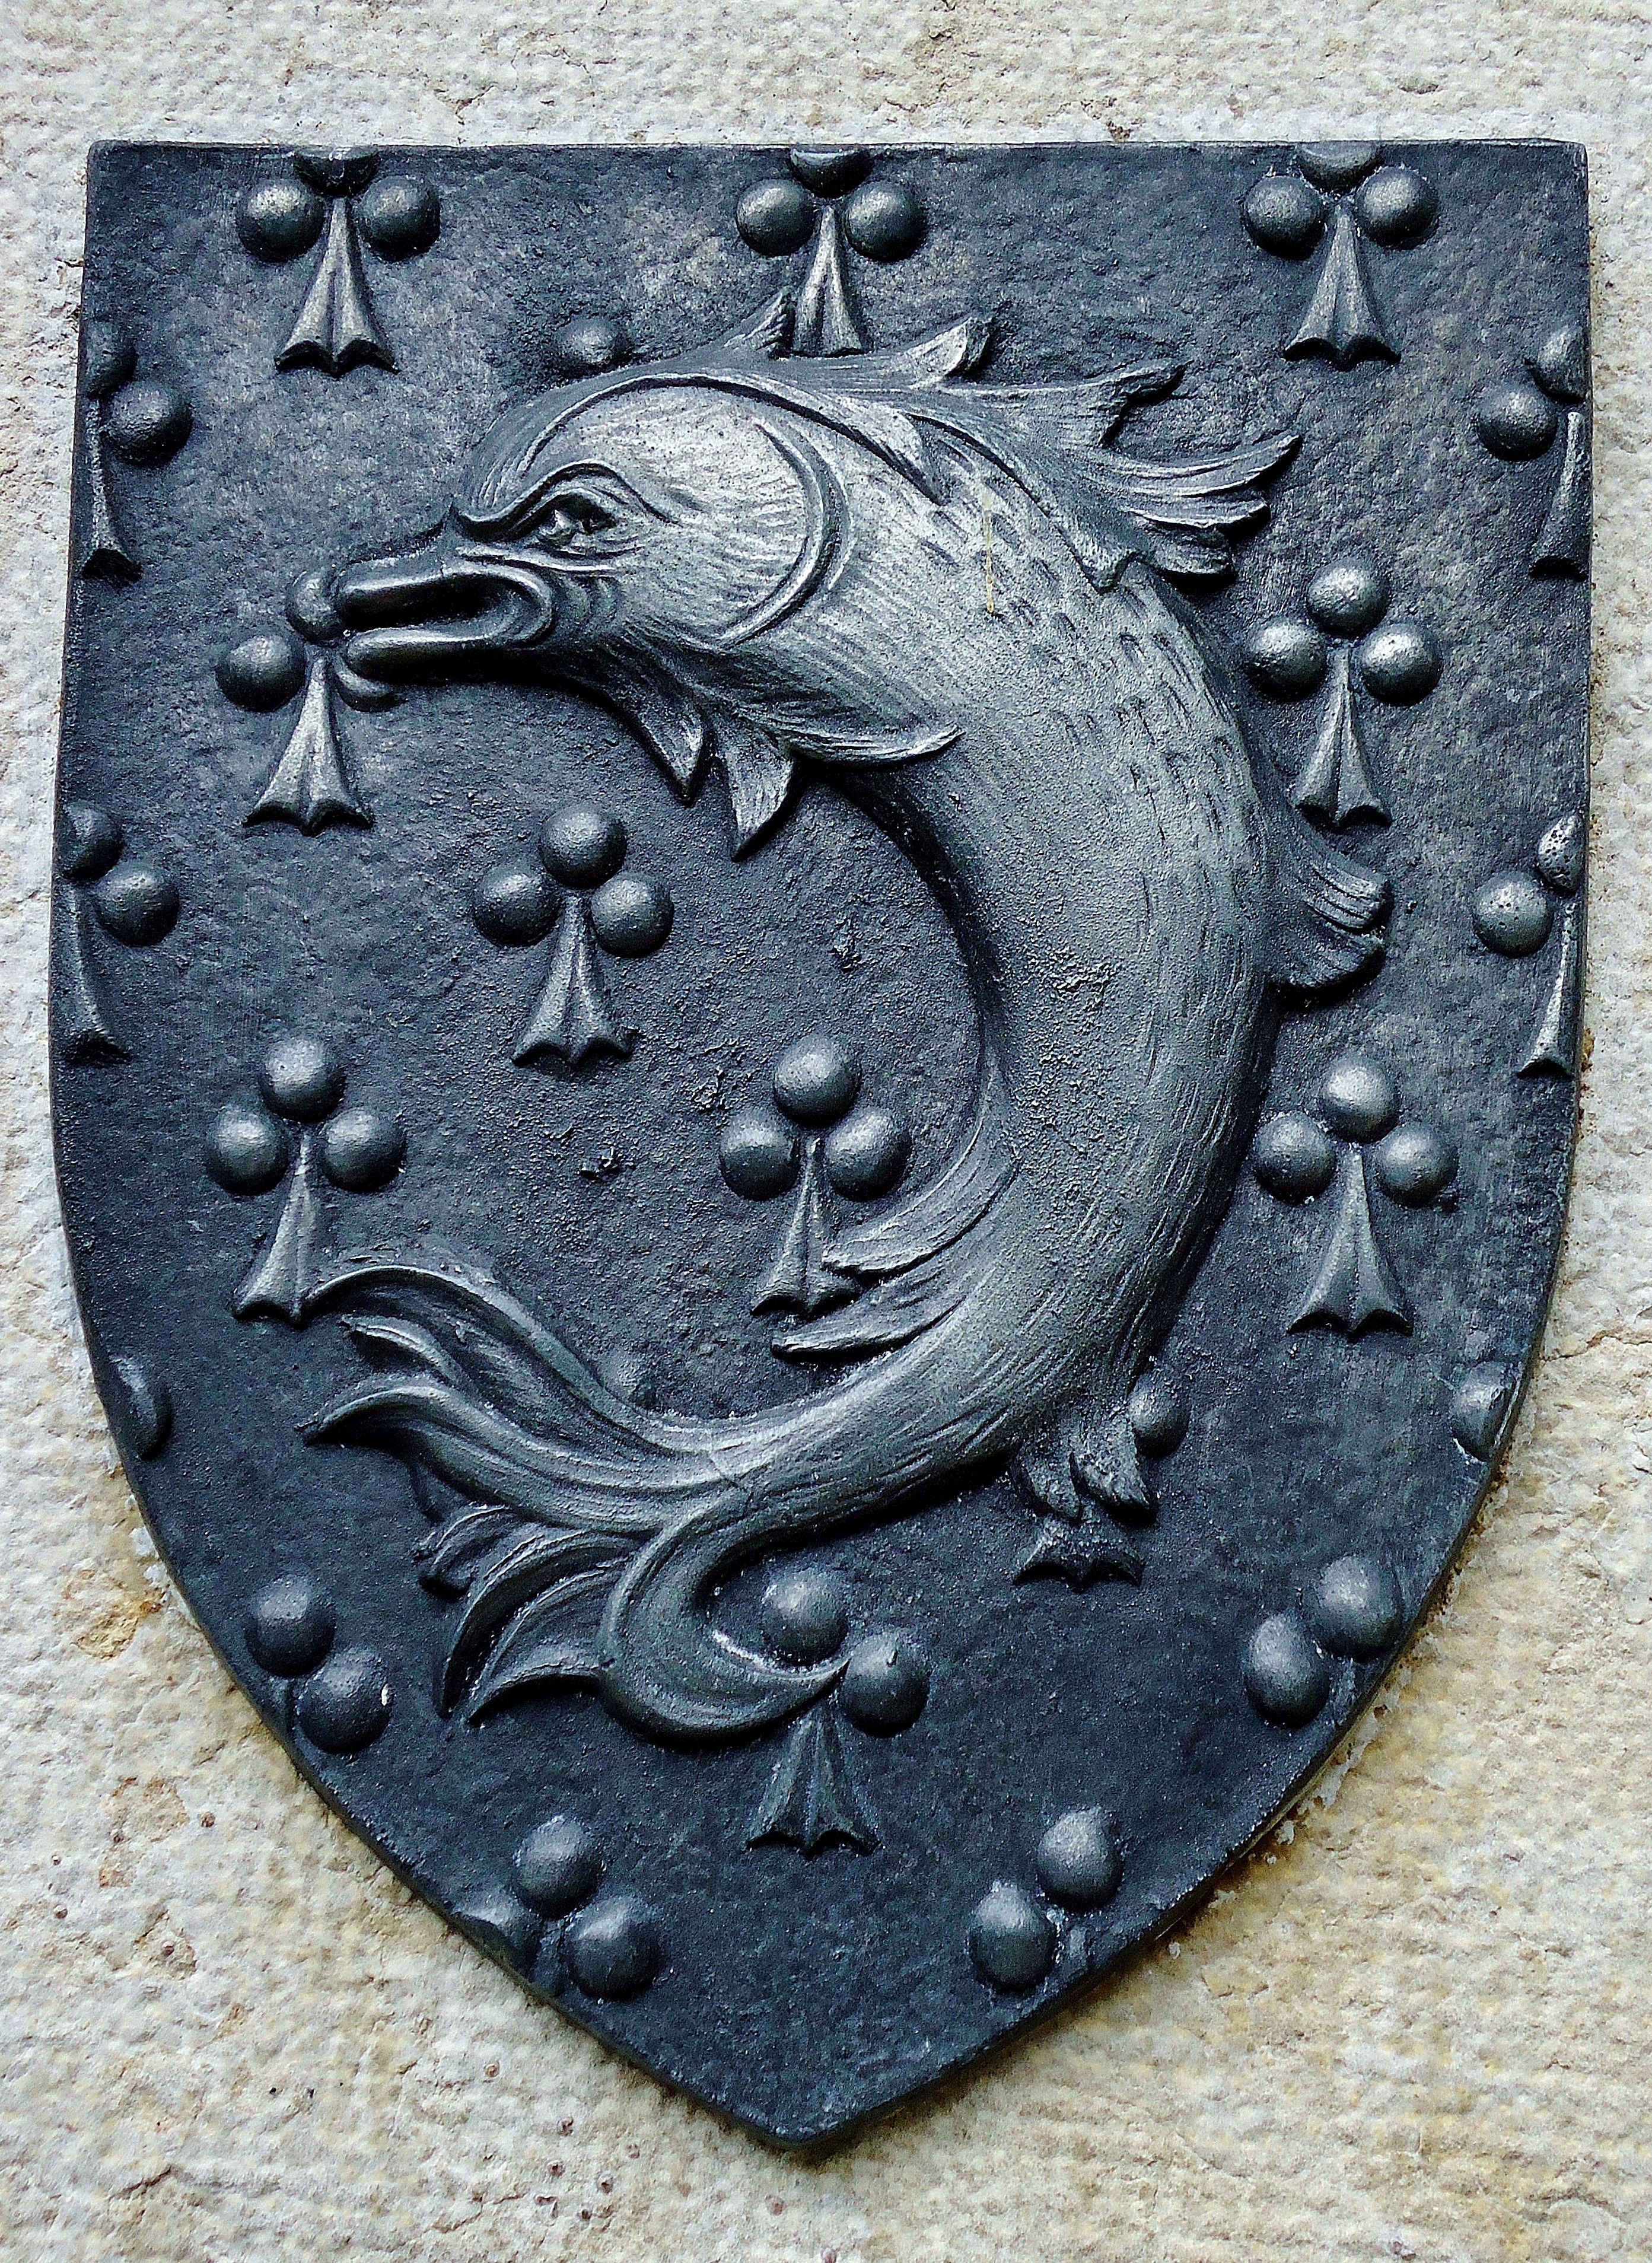
number, city, village, france, money, fish, stones, medieval, currency, coin, iron, good looking, coat of arms, p rouges